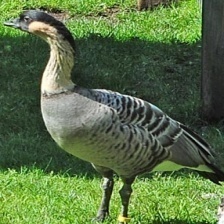
Species: HAWAIIAN GOOSE
Scientific name: BRANTA SANDVICENSIS
ImageNet parent category: goose